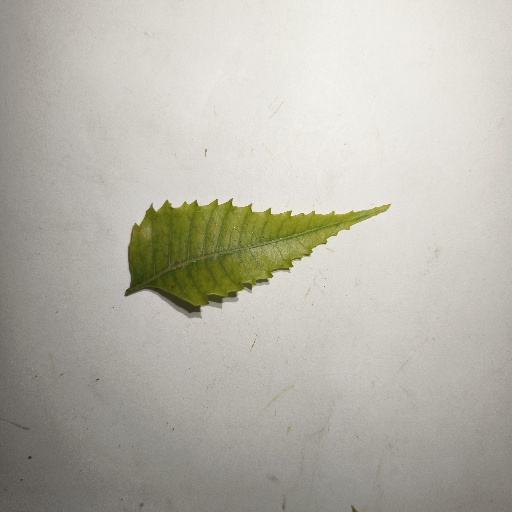
Species: Neem
Leaf condition: Yellow Leaf